The Ghost and the Guest

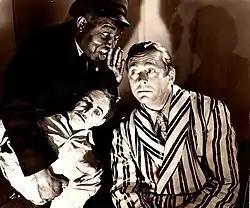
Sam McDaniel, James Dunn, and a dummy in a scene from the film

"The Ghost and the Guest" is based on an original story by Milt Gross. The screenplay is the first film script by Morey Amsterdam, who previously wrote lyrics for the 1936 film "With Love and Kisses".